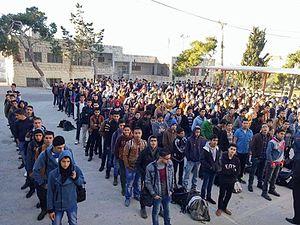
Ash-Shuyukh est un village palestinien montagneux situé à 6.5 km au nord-est d'Hébron, qui appartient administrativement par gouvernorat à Hébron. Il y a cinq familles vivant dans ce village : Alhalaika, Ewidat, Alwarasnah, Alhasasnah et Alayaydah.